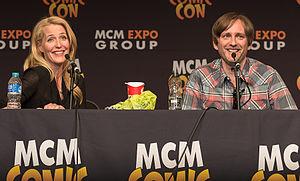
Robots Supremacy est un film de science-fiction britannique coécrit et réalisé par Jon Wright, sorti en 2014.